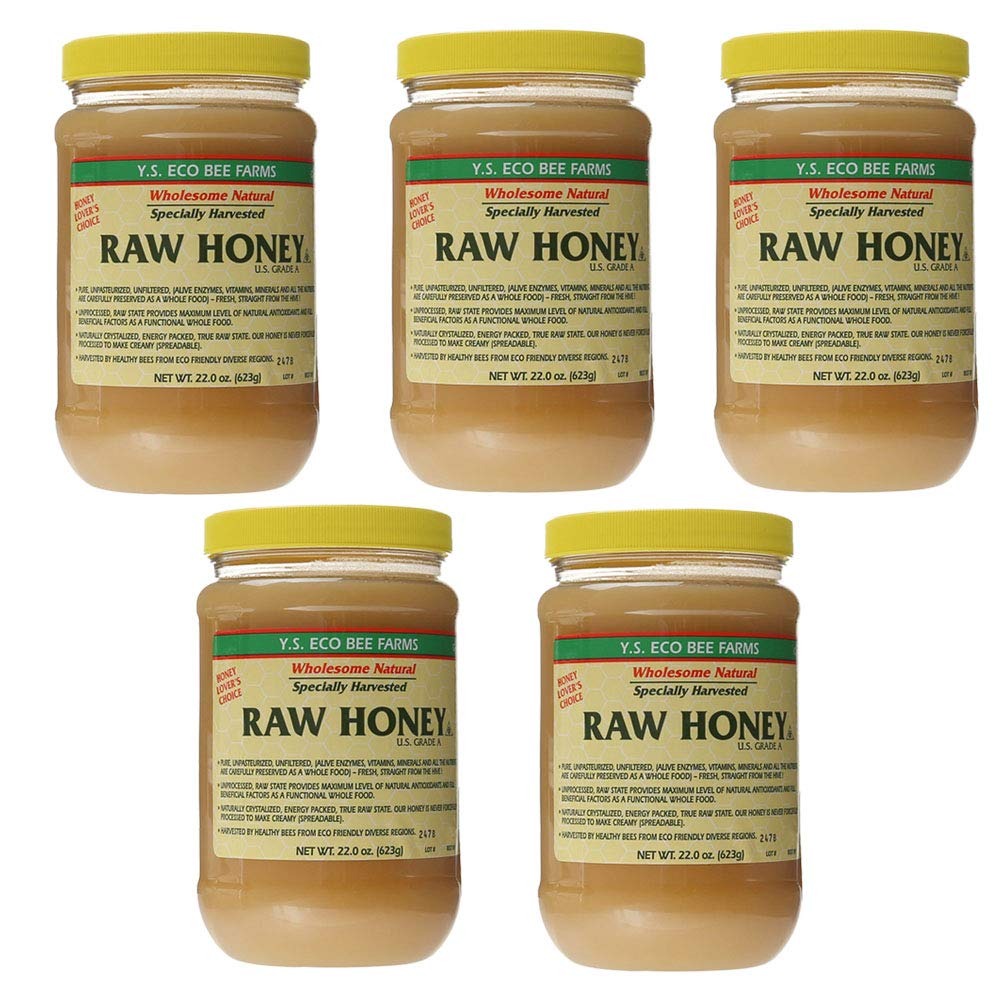
Item Name: Y.S. Eco Bee Farms Raw Honey - 22 oz, 5pack
Value: 110.0
Unit: Fl Oz

Price: 16.95